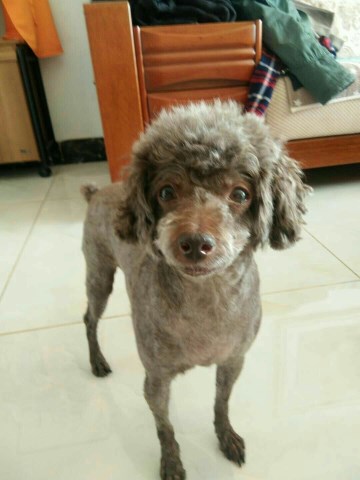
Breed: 7449-n000128-teddy